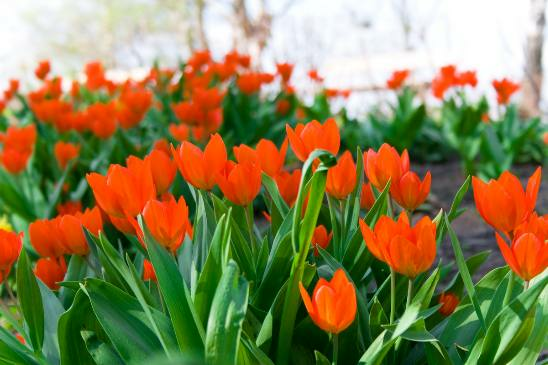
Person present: No